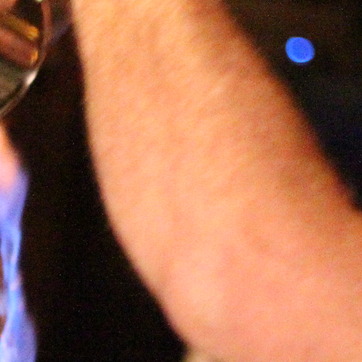
Material: skin